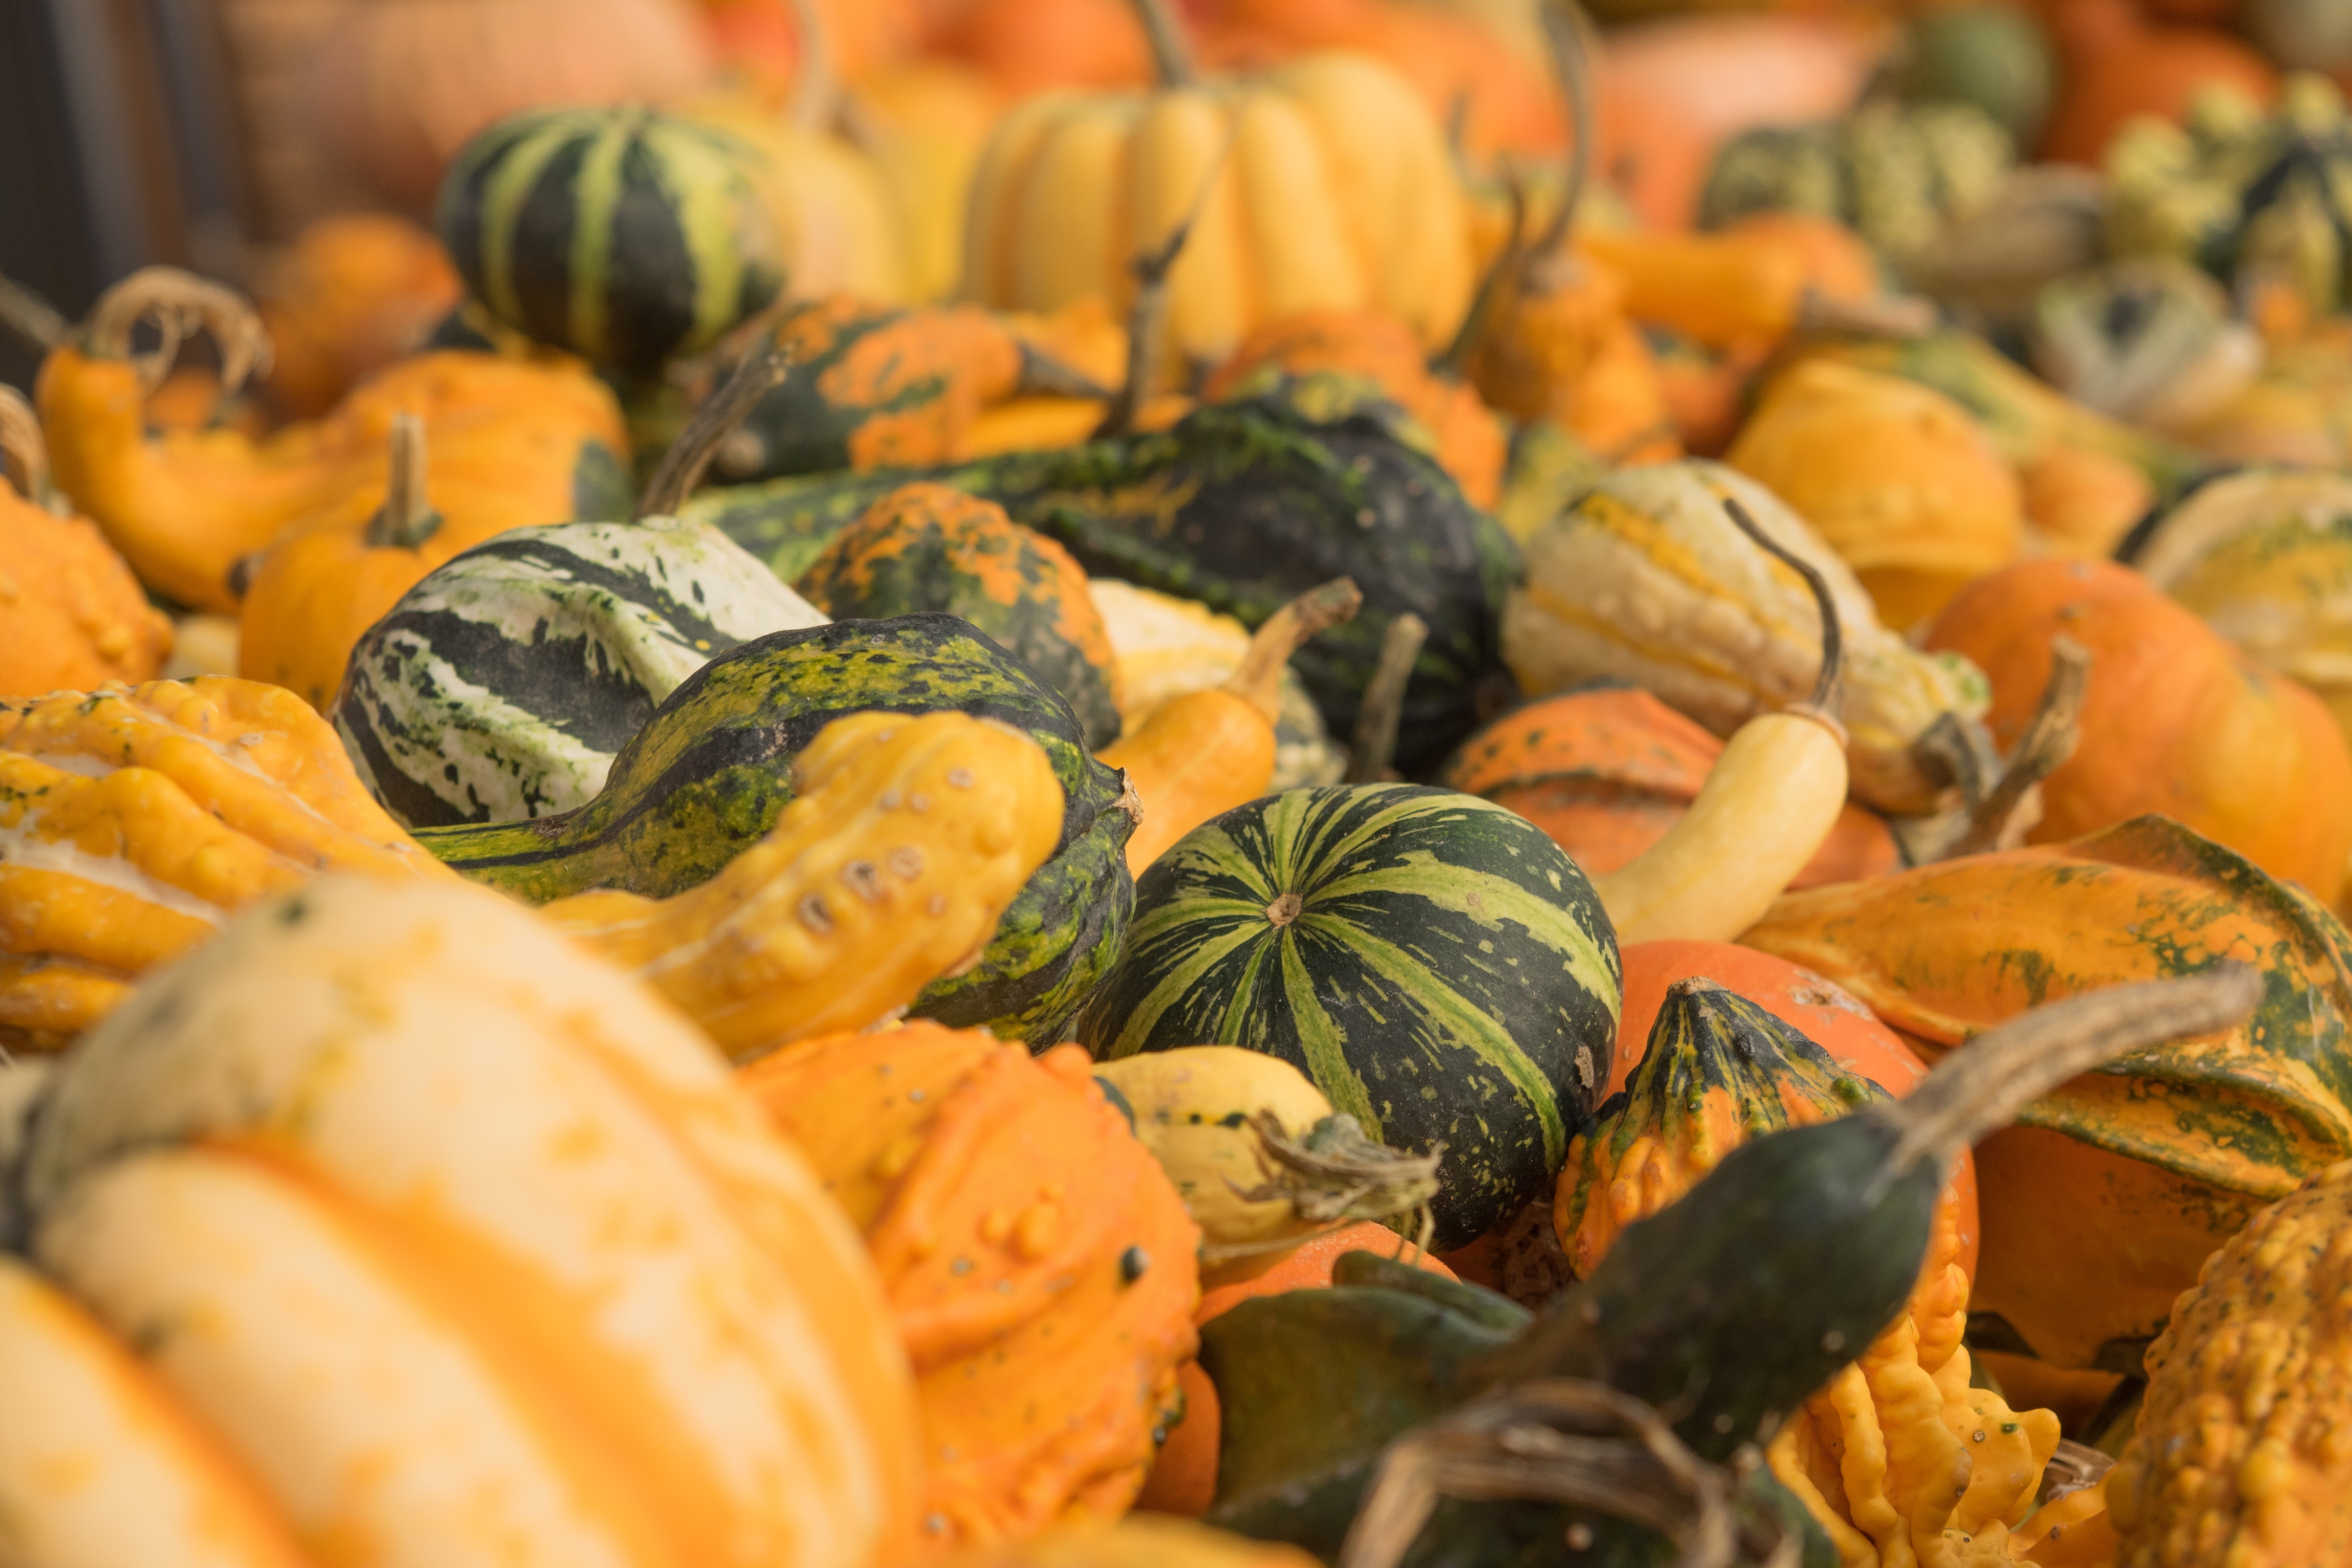
structure, decoration, orange, dish, meal, food, golden, harvest, produce, vegetable, color, autumn, pumpkin, halloween, colorful, yellow, garden, healthy, eat, gourd, vegetables, seasonal, choose, calabaza, october, frisch, pumpkins, cucurbita, autumn motives, flowering plant, dark green, choice choose, winter squash, land plant